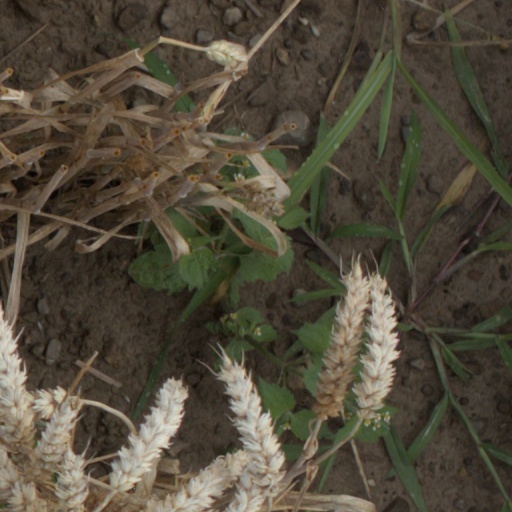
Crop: wheat